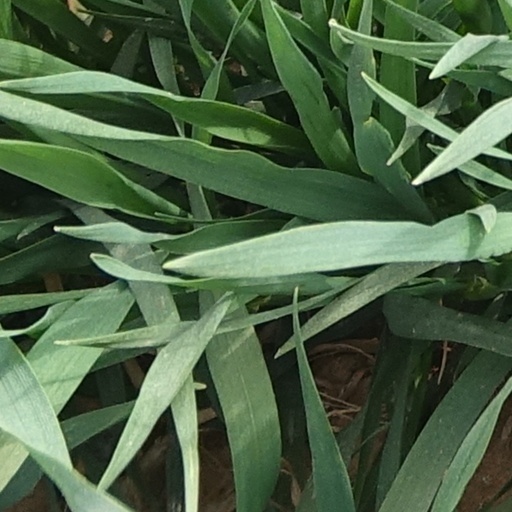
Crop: wheat